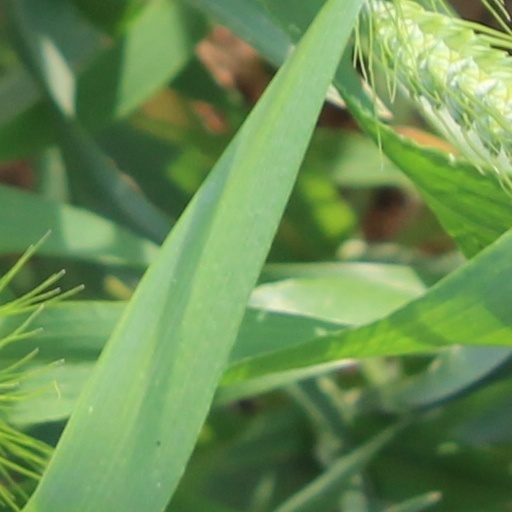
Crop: wheat